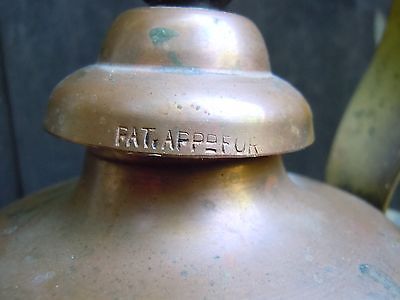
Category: kettle